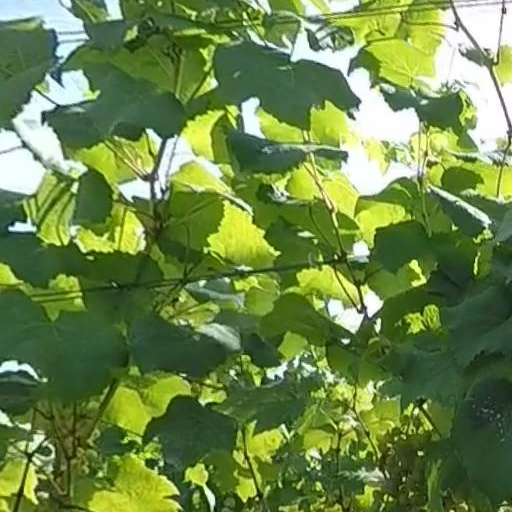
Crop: grape